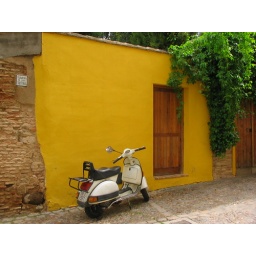
Vespa against yellow wall - Toledo, Spain